Nuruk

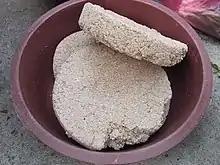
"Nuruk" (fermentation starter)

Nuruk is a traditional Korean fermentation starter. It is used to make various types of Korean alcoholic beverages including "takju", "cheongju", and soju. It is an essential ingredient in shindari and is mixed with rice. Historically, it was used in a variety of provinces of Korea, including Jeju Island.